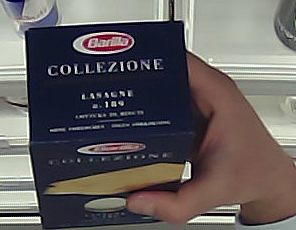
Product: barilla_lasagne